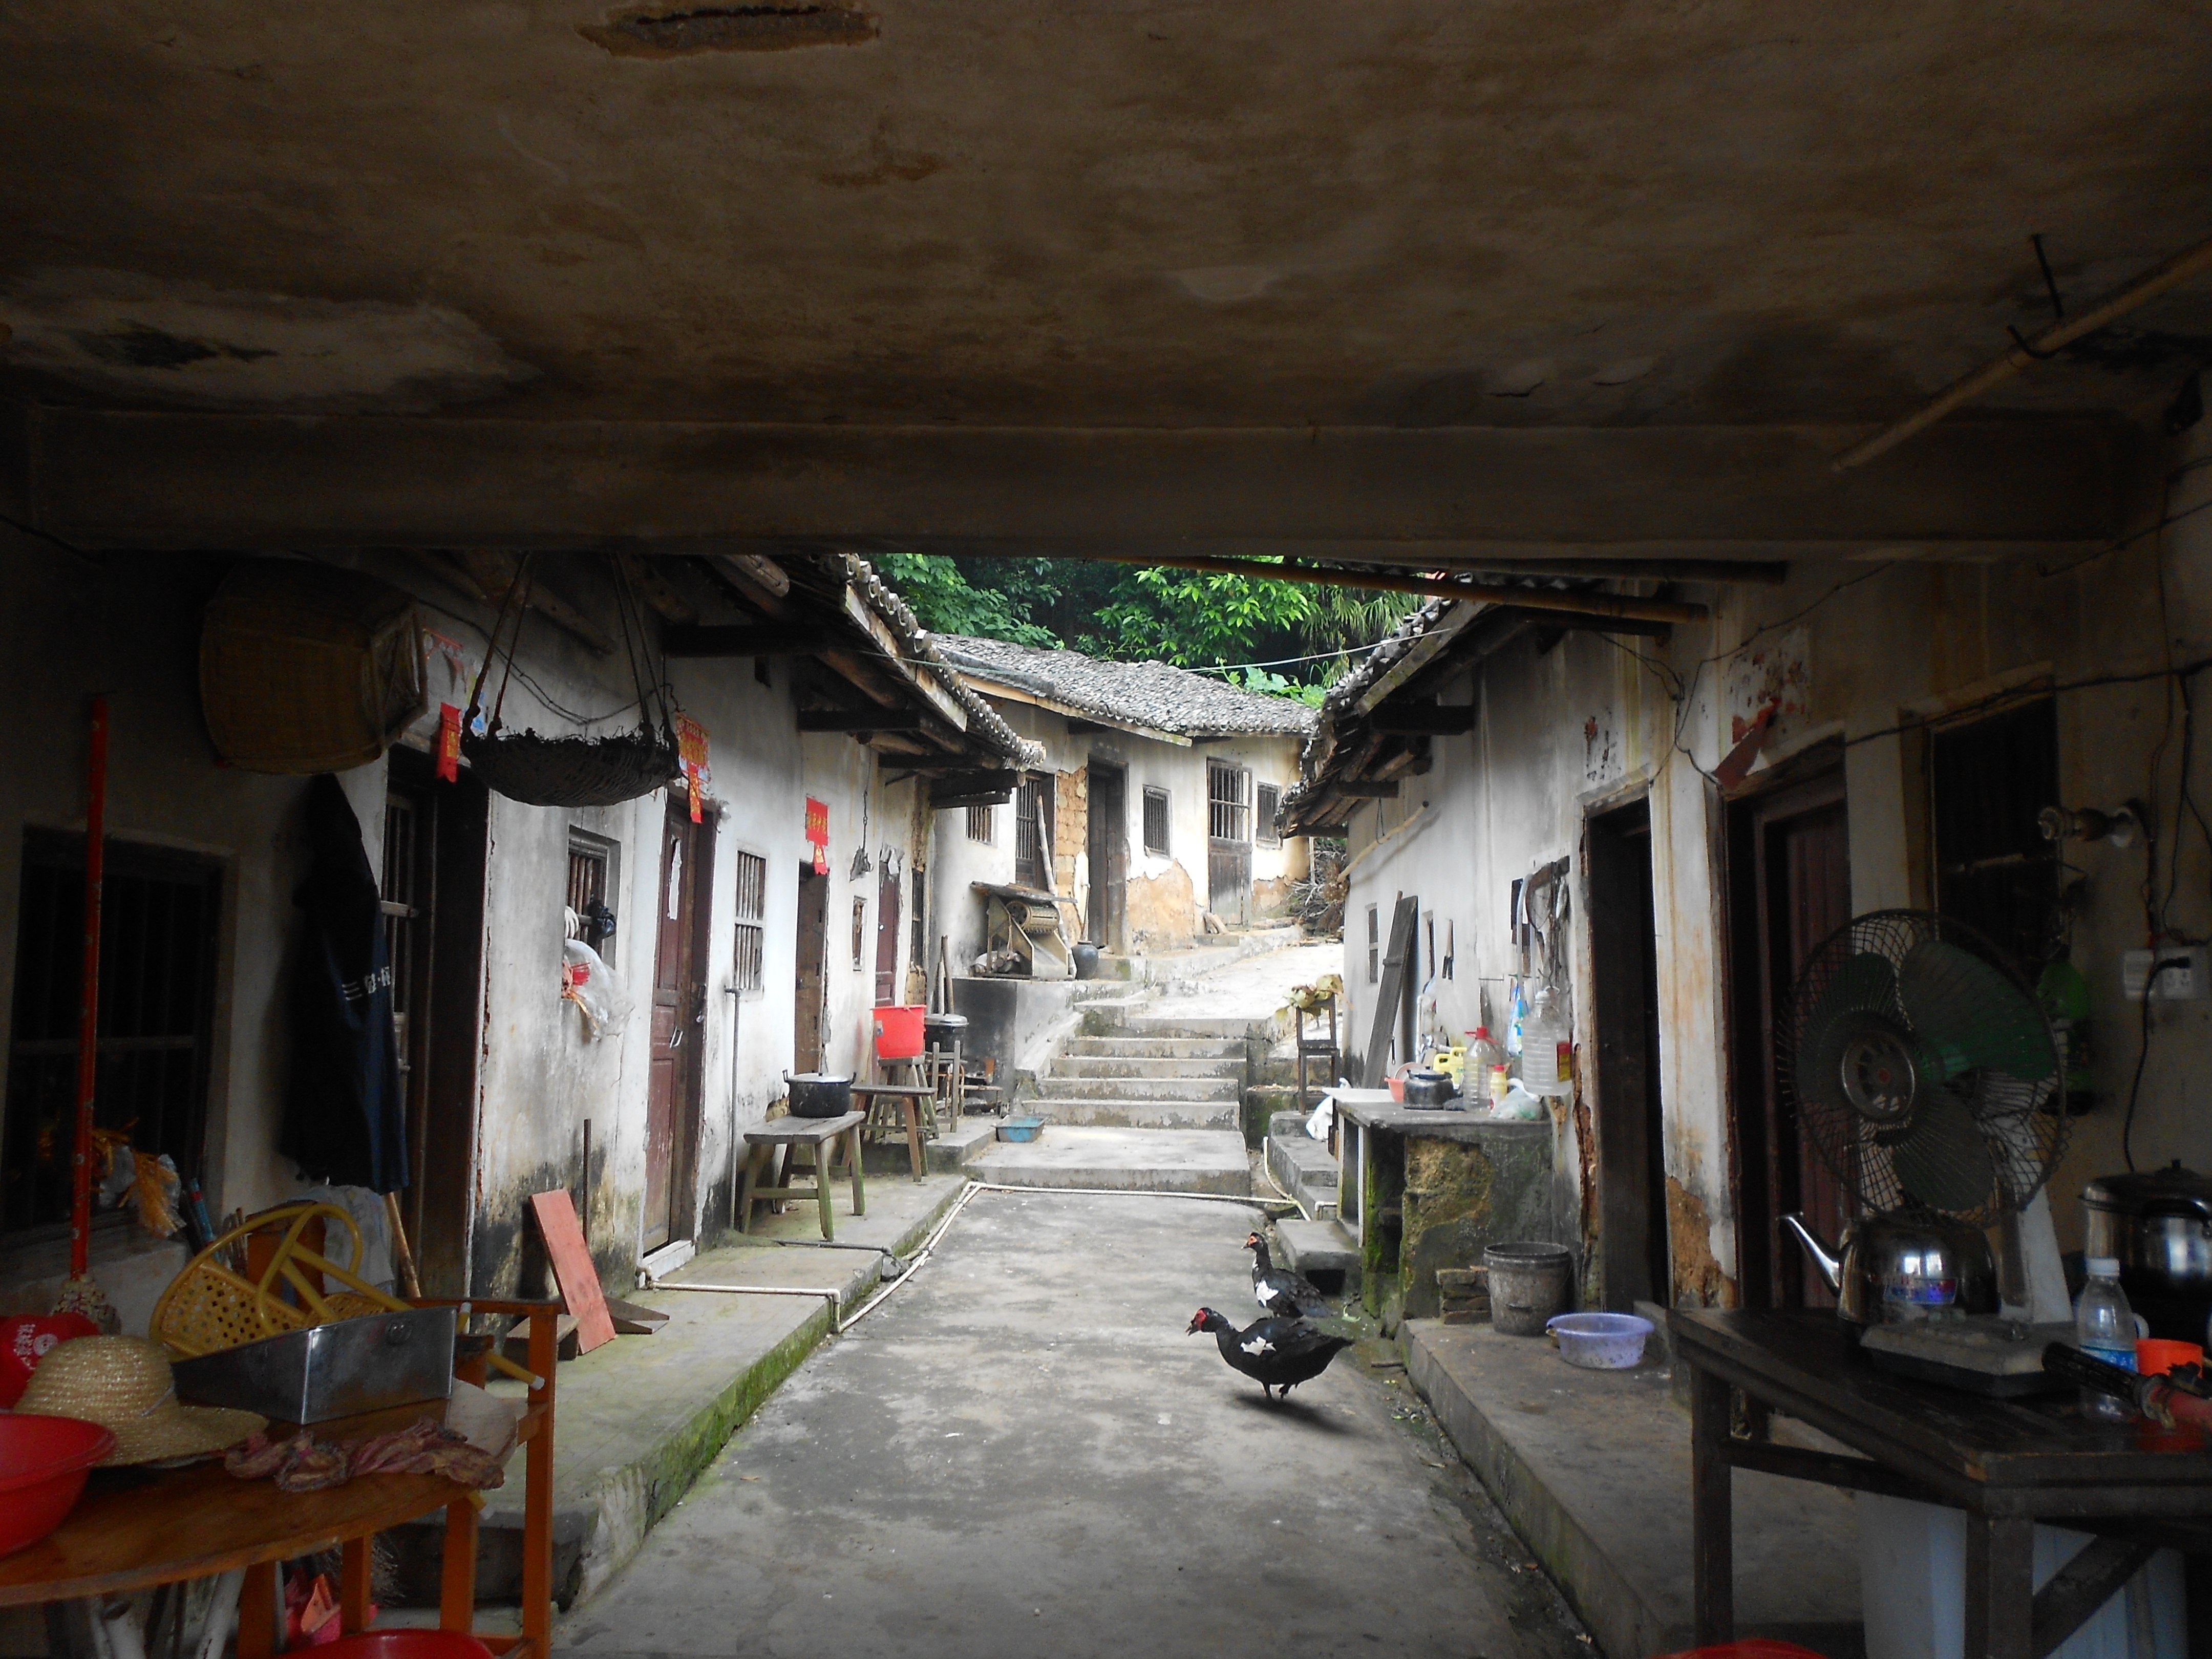
road, street, town, building, alley, travel, infrastructure, hakka, urban area